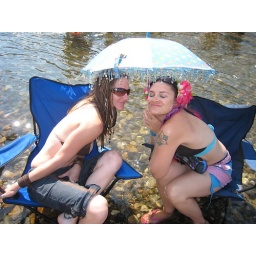
Silly girls by the river